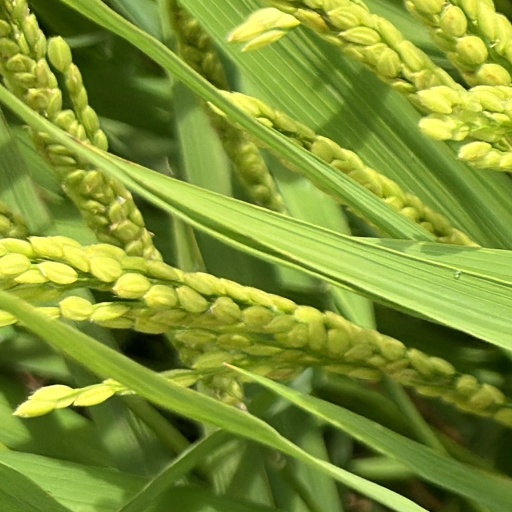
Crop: rice